Ndassima

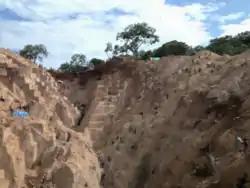
Ndassima mine in 2014

Ndassima is a gold mine in Ouaka prefecture in Central African Republic. It is the nation's only industrialized gold mine.